Jerzy Duszyński (actor)

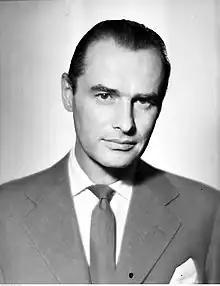

Jerzy Duszyński (May 15, 1917–July 23, 1978) was one of the most popular actors in a post-war Poland. He starred in a number of film productions as well as theatrical plays.